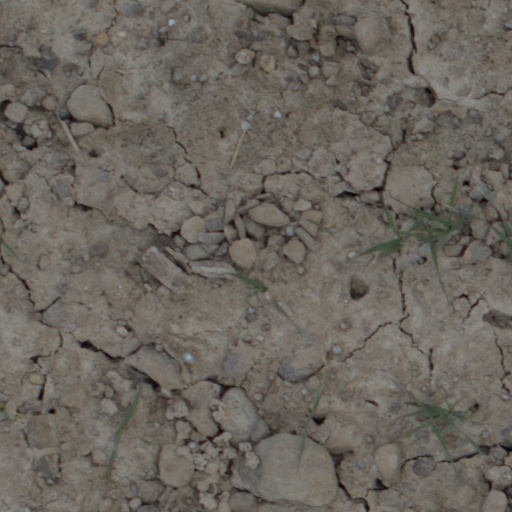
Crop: wheat